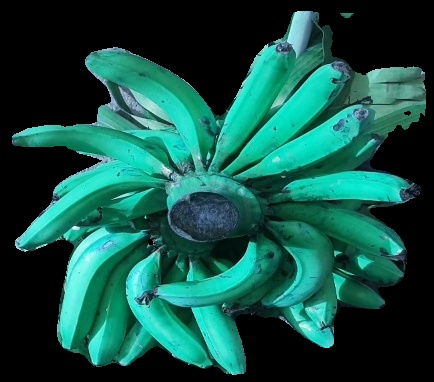
Variety: pachbale
Grade: grade3